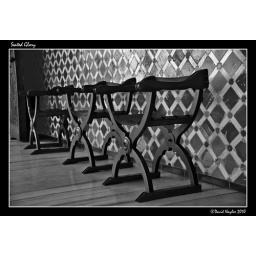
Timber chairs against a tiled wall in the Alhambra Granada Spain.